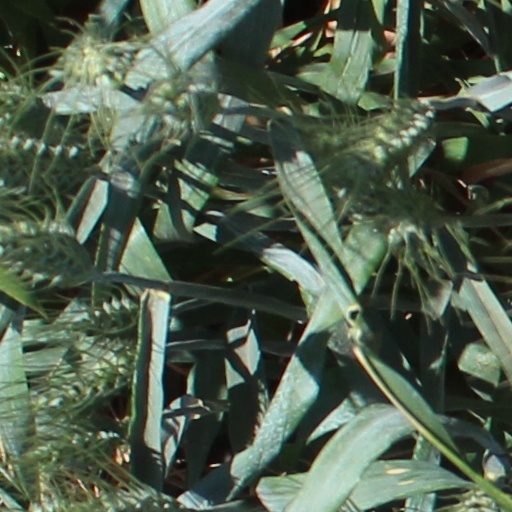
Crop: wheat